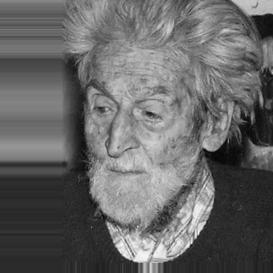
Age: 85